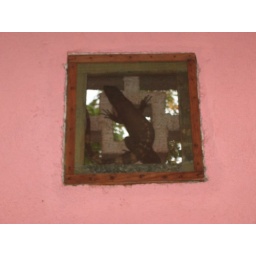
Iguana in hotel bathroom window